Occupation of Cornwall

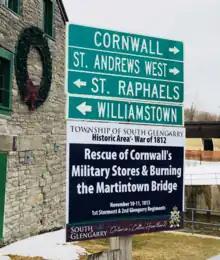
Sign commemorating the evacuation of military supplies from Cornwall to Martintown in 1813

The Stormont Militia loaded the military supplies onto 150 wagons and left Cornwall late on the night of November 10. The wagons were driven through St. Andrews to Martintown and was intended to be transported to the safety of the Fort at Coteau-du-Lac. When the supplies arrived in Martintown, the Stormont and Glengarry Militia burned the Martintown bridge to prevent an American force from pursuing and capturing them.